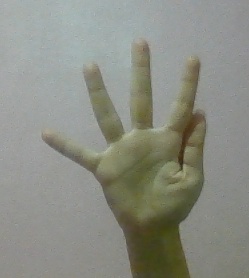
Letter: sheen